Hank Greenberg

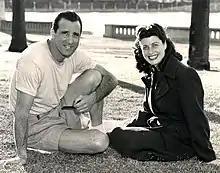
Greenberg with his first wife Caral Gimbel in Lakeland, Florida

While he grew up in an Orthodox Jewish household, Greenberg himself was not an observant Jew and later raised his children in a secular household.